Oday Rasheed

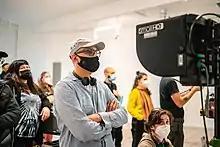
Oday Rasheed filming If You See Something, Brooklyn, December 2021 photographed by Yuuki Shimizu

Underexposure, a docufiction produced by Majed Rasheed and Furat Al-Jamil and filmed by cinematographer Ziad Turkey on expired 35mm Kodak film stock, was met with global critical acclaim. Underexposure was the first movie to be filmed in Iraq after the fall of Saddam Hussein and the first Iraqi film in over a decade to not be censored by the Baath party. “Oday sees this as a critical time, in terms of reintroducing culture to their country. And he and his comrades are going at it with whatever they have.”